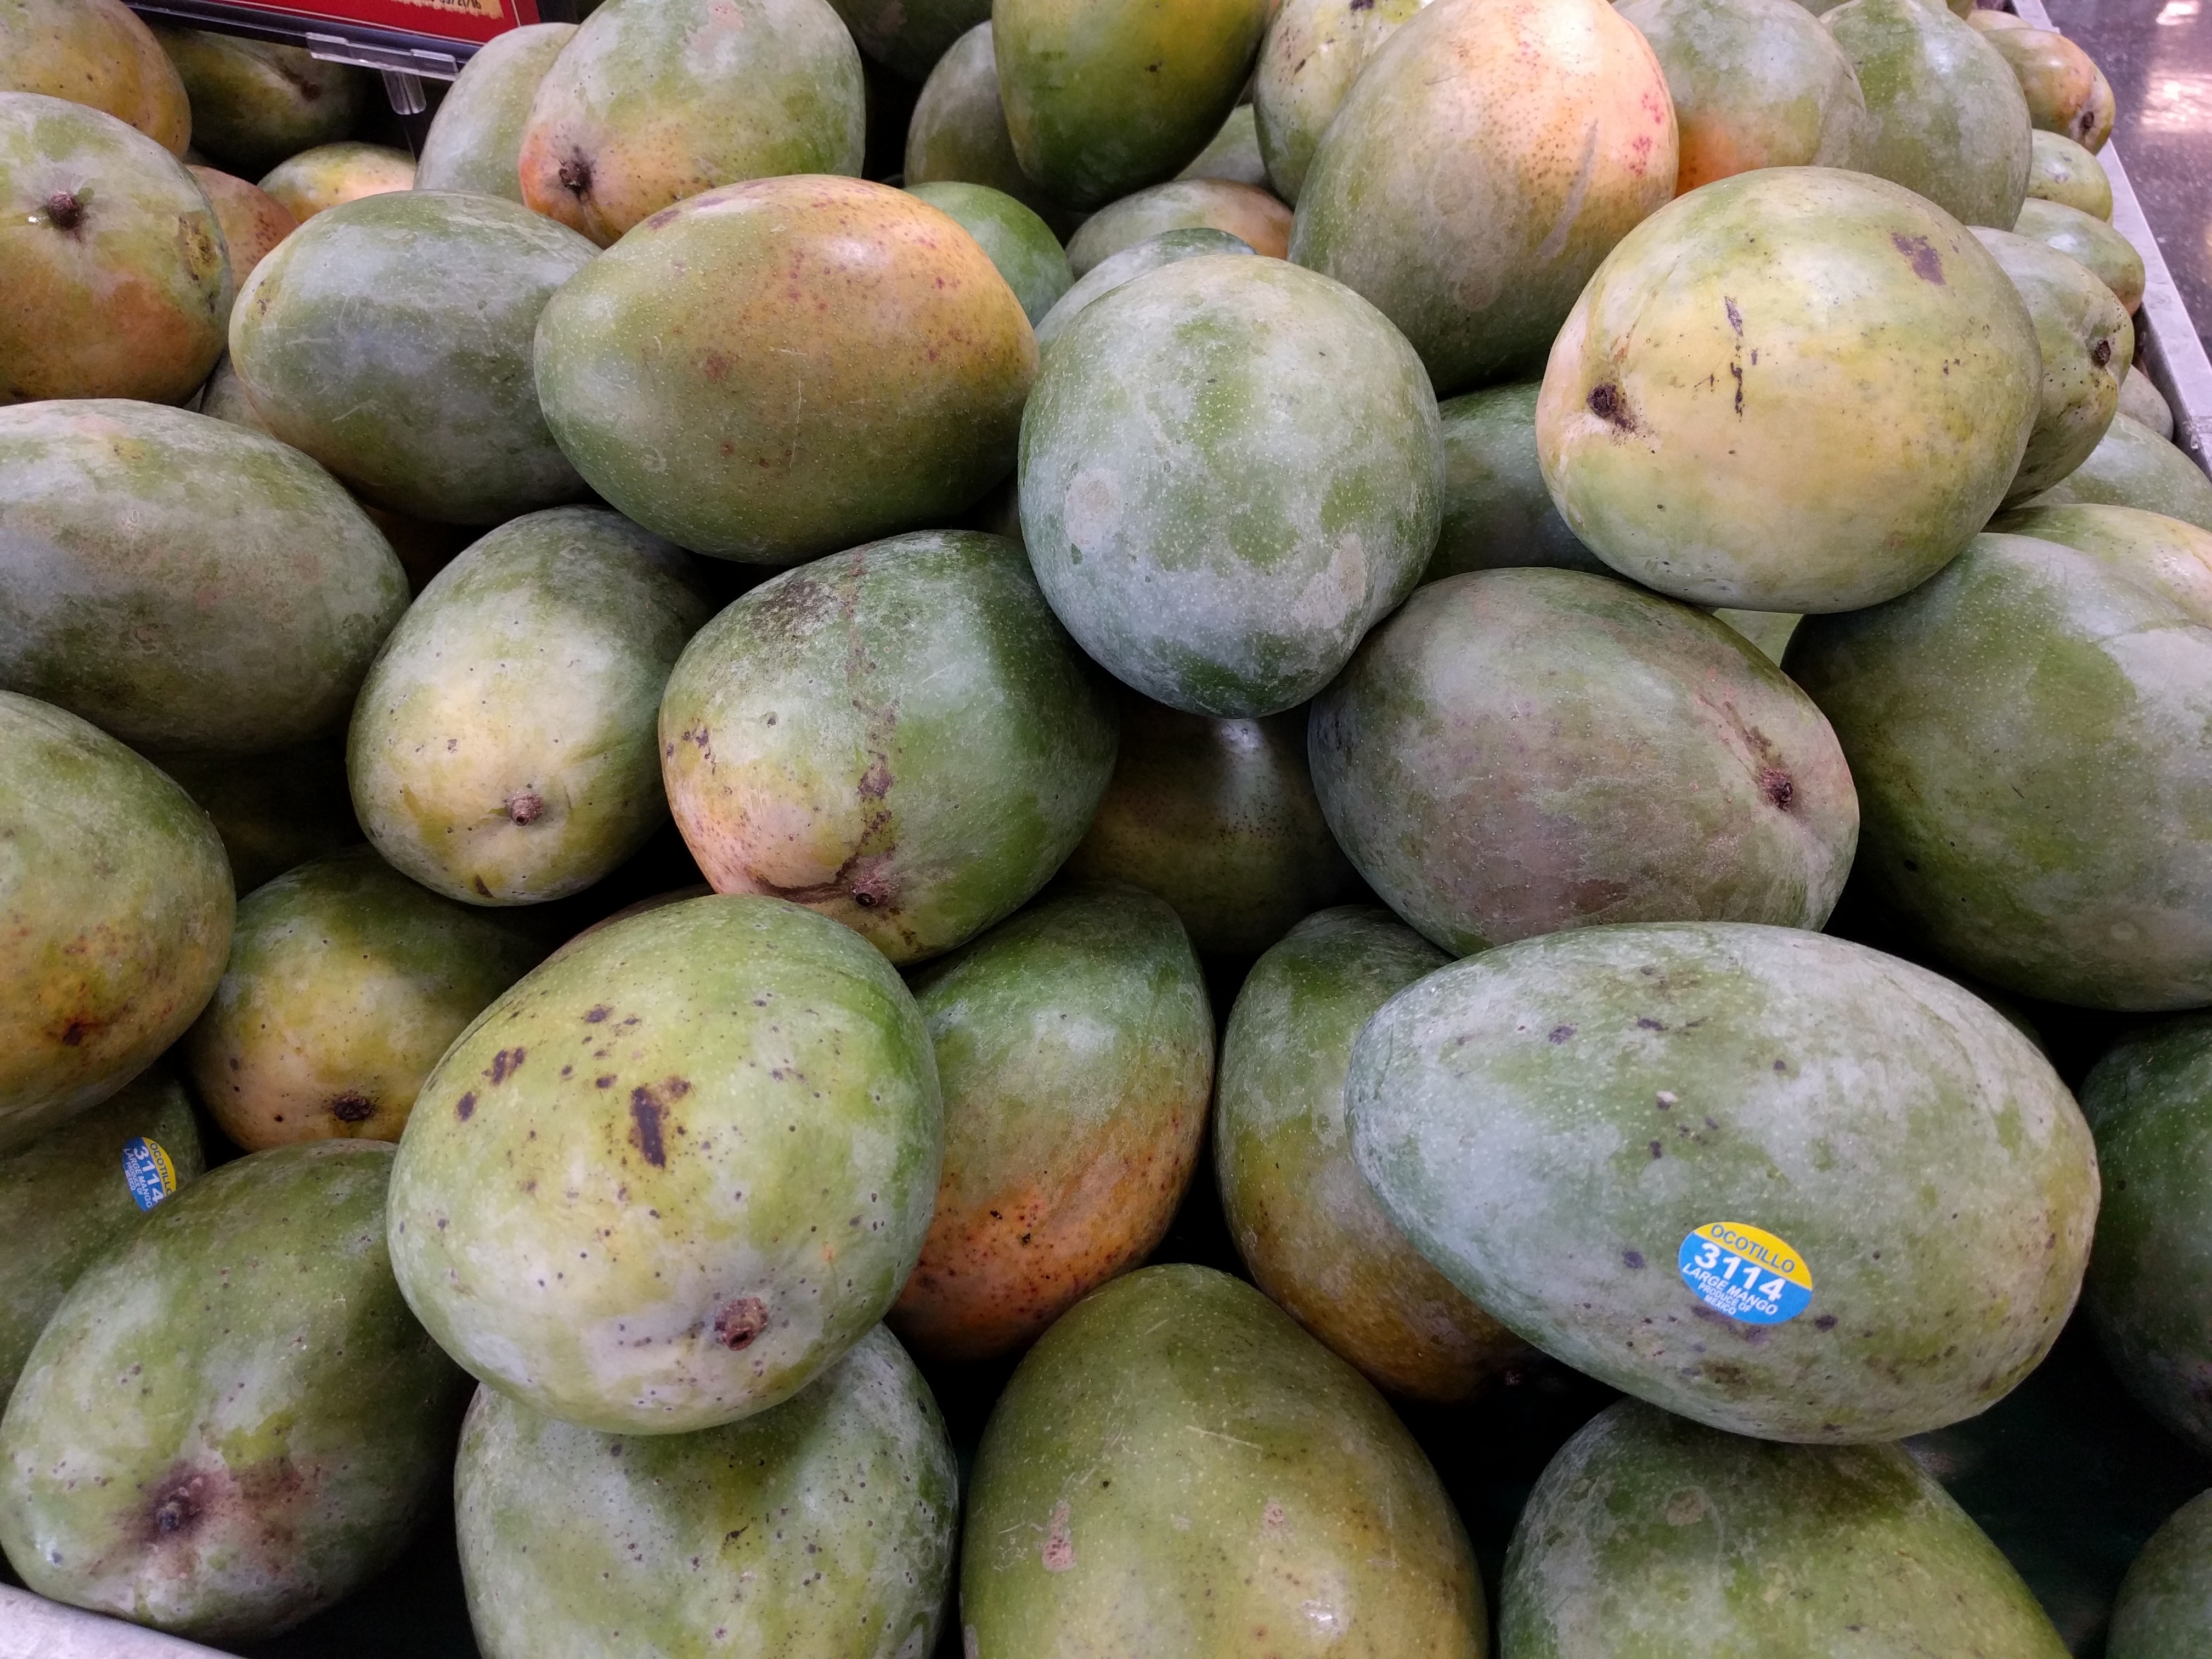
plant, fruit, sweet, ripe, food, produce, tropical, dessert, cuisine, delicious, smoothie, eating, mango, vegan, portion, flowering plant, land plant, barbary fig